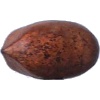
Label: nut_pecan